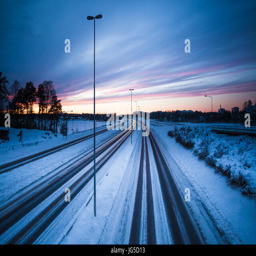
and almost empty highway on a cold winter evening